Stewart House (Toms River, New Jersey)

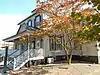
Photo from 2013

The Stewart House, also known as the Dover House, is located at 57 East Water Street in Toms River in Ocean County, New Jersey, United States. Built around 1849, the historic Italianate house was added to the National Register of Historic Places on May 13, 1982, for its significance in transportation. It was listed as part of the Old Village of Toms River Multiple Property Submission (MPS).